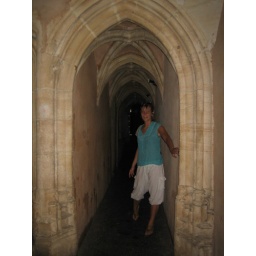
Crossing the street through the inside of a building in Lyon